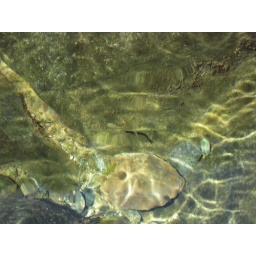
fish in the beautiful, pristine water